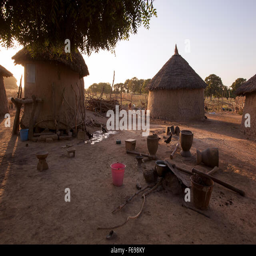
everyday life in a village